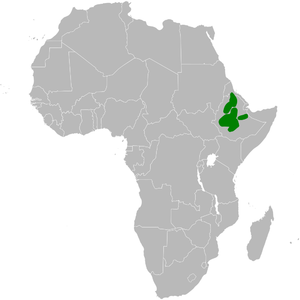
La Mésange à dos blanc est une espèce de passereaux de la famille des paridés.